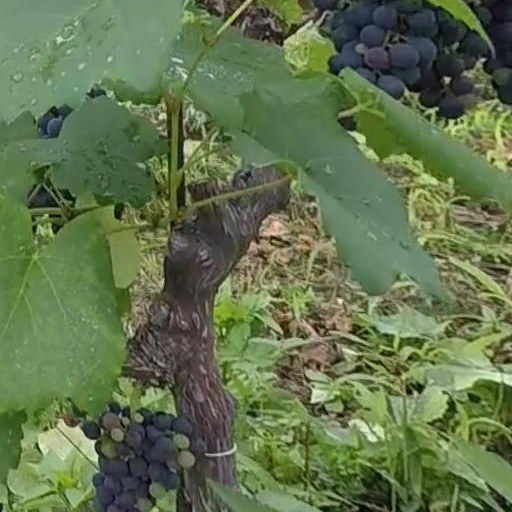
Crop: grape